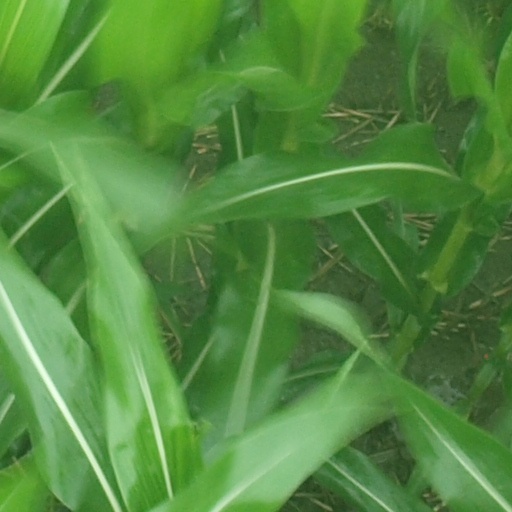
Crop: maize; corn